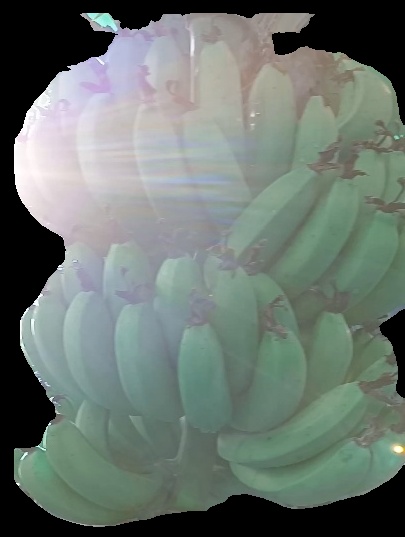
Variety: pachbale
Grade: grade1